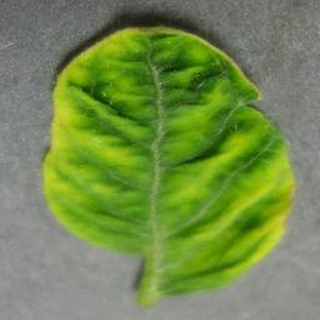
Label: tomato_yellow_leaf_curl_virus